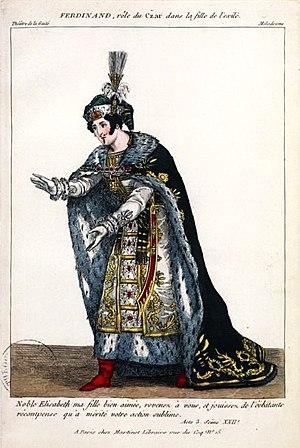
Costume de scène pour L'Exilé (Guilbert de Pixerécourt)
René-Charles Guilbert de Pixerécourt, né le 22 janvier 1773 à Nancy où il est mort le 27 juillet 1844, est un dramaturge, directeur de théâtre, traducteur et bibliophile français.